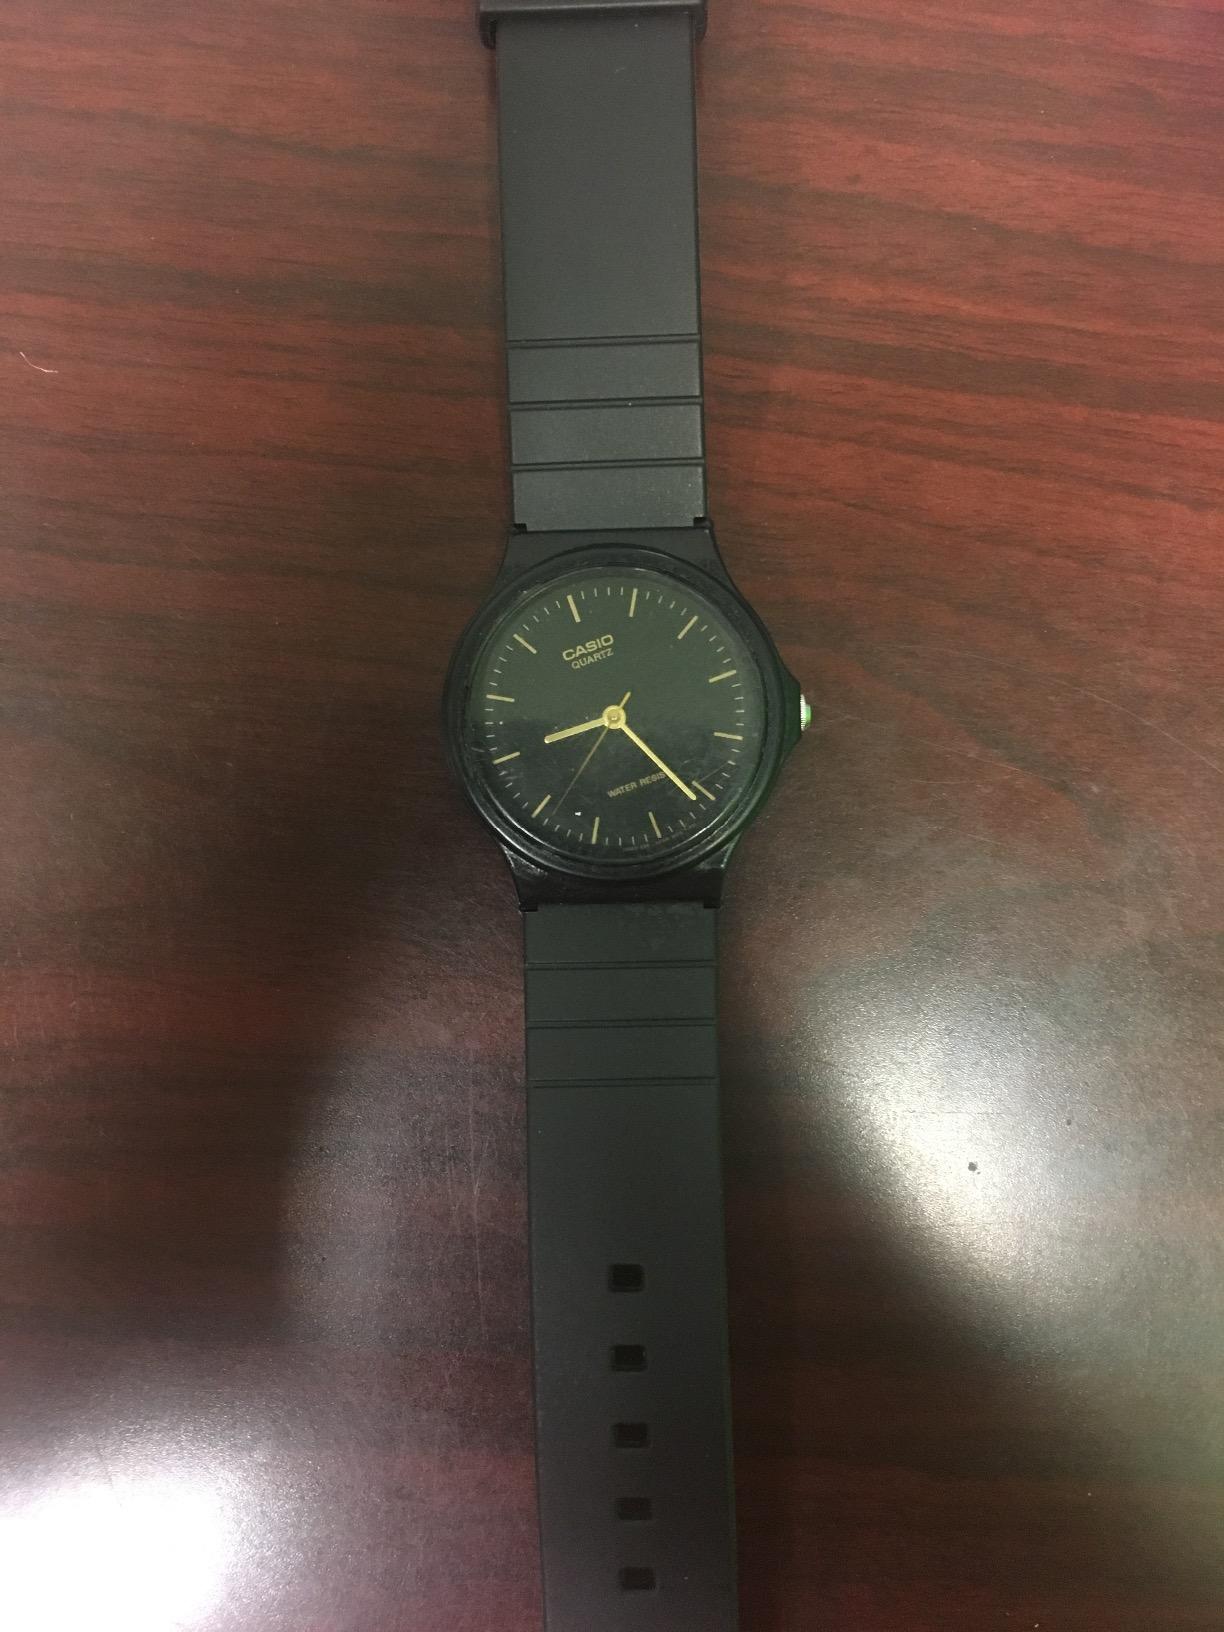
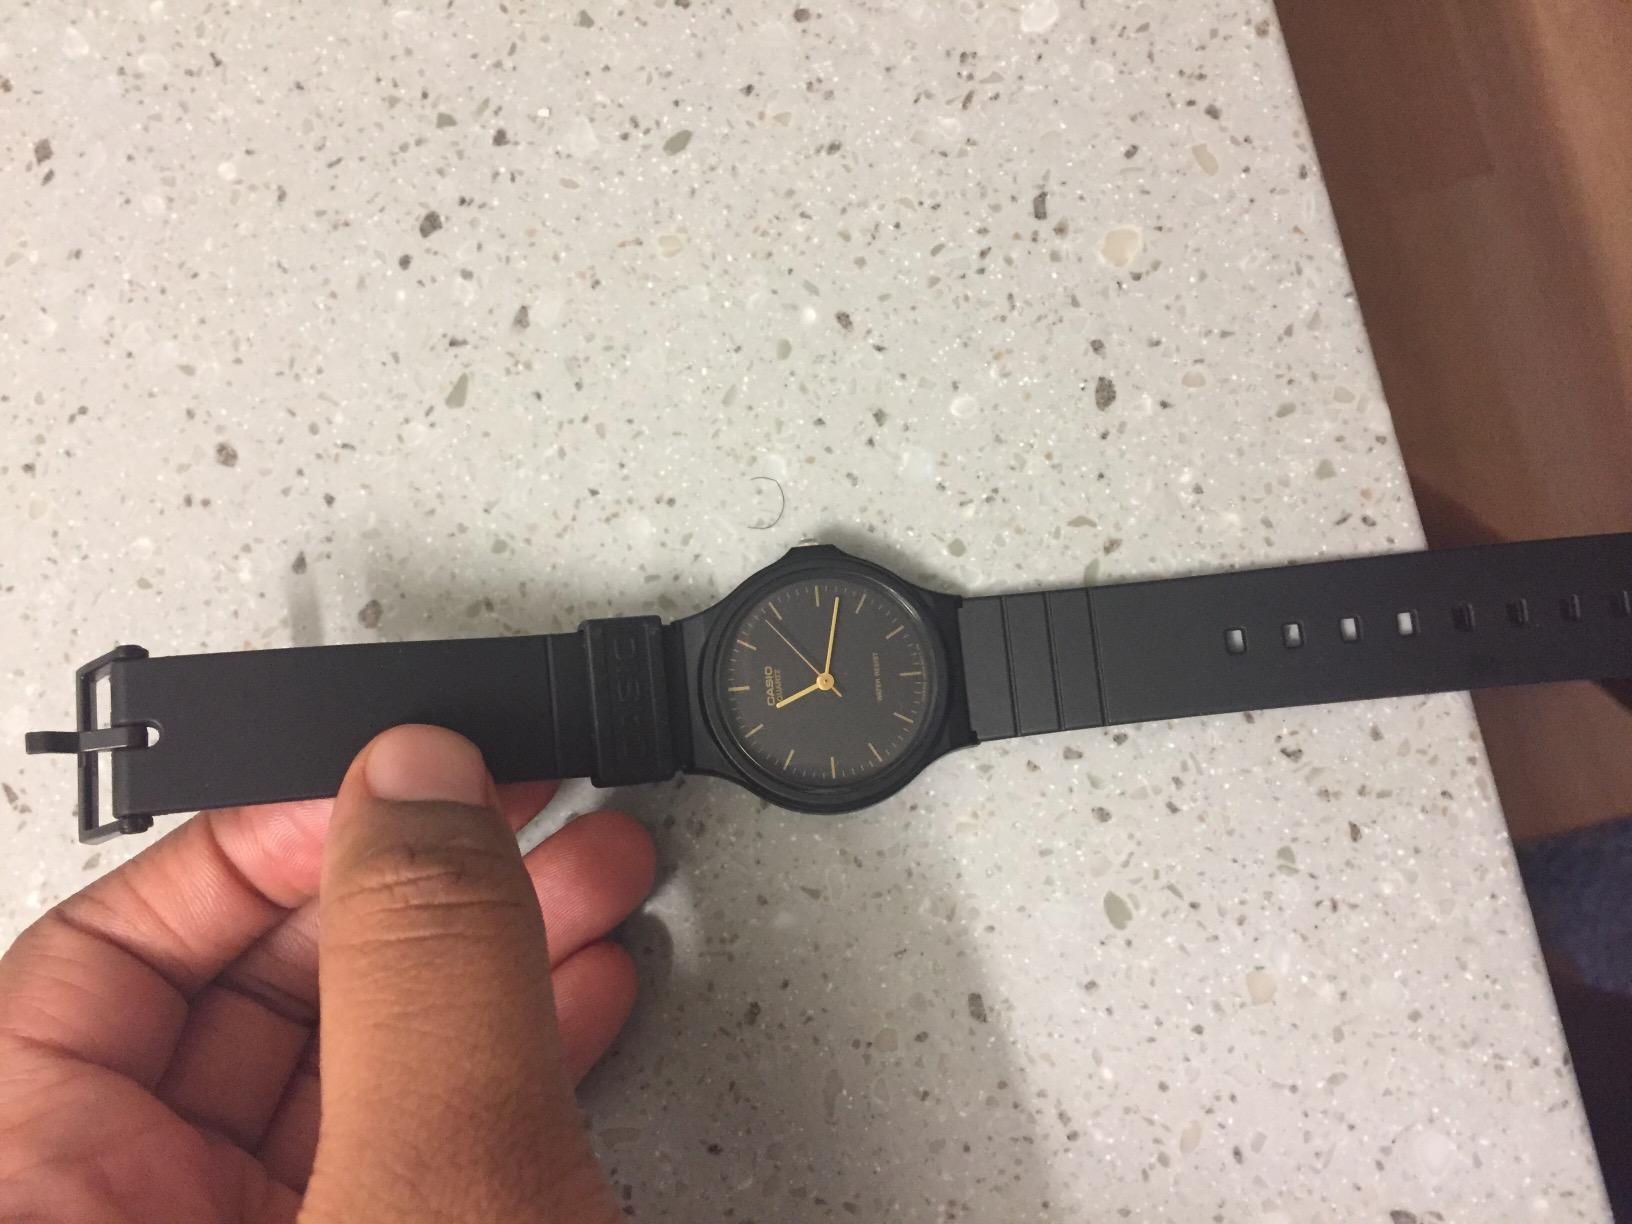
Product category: accessories_watch
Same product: yes